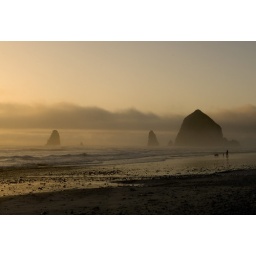
walking the dog by the haystacks